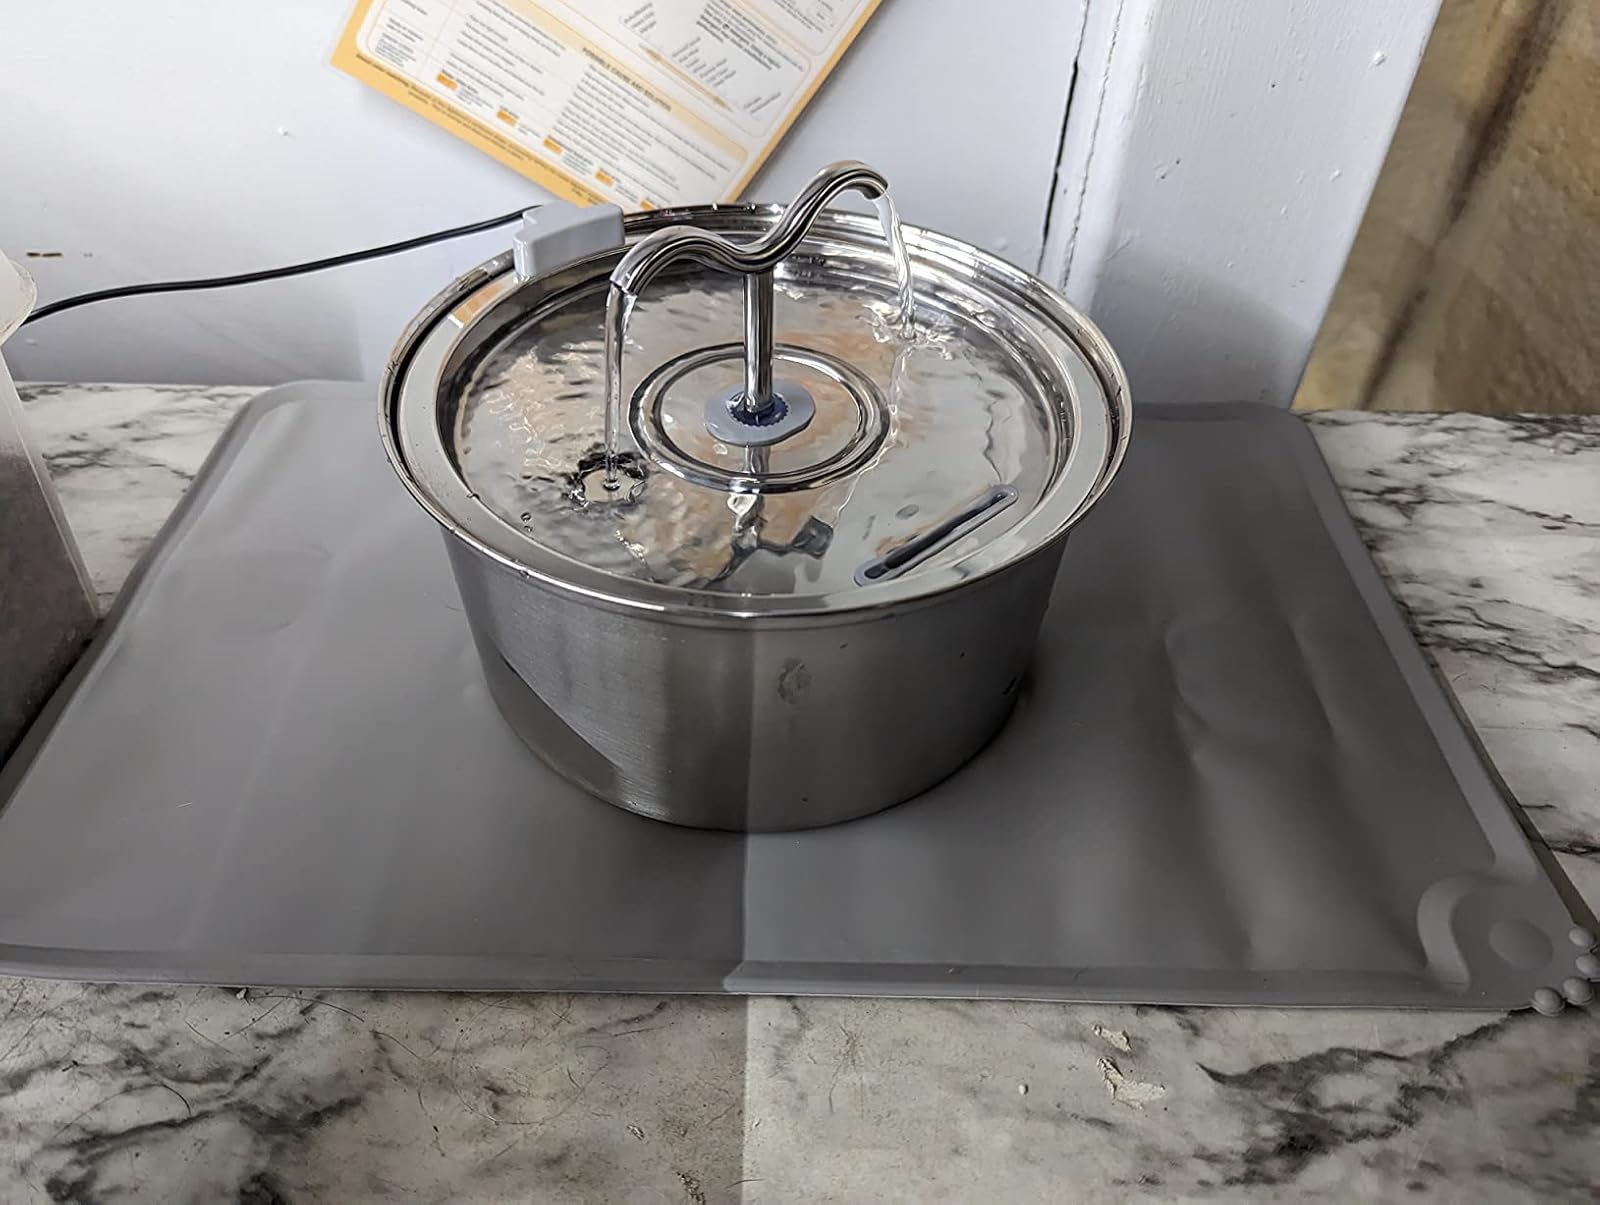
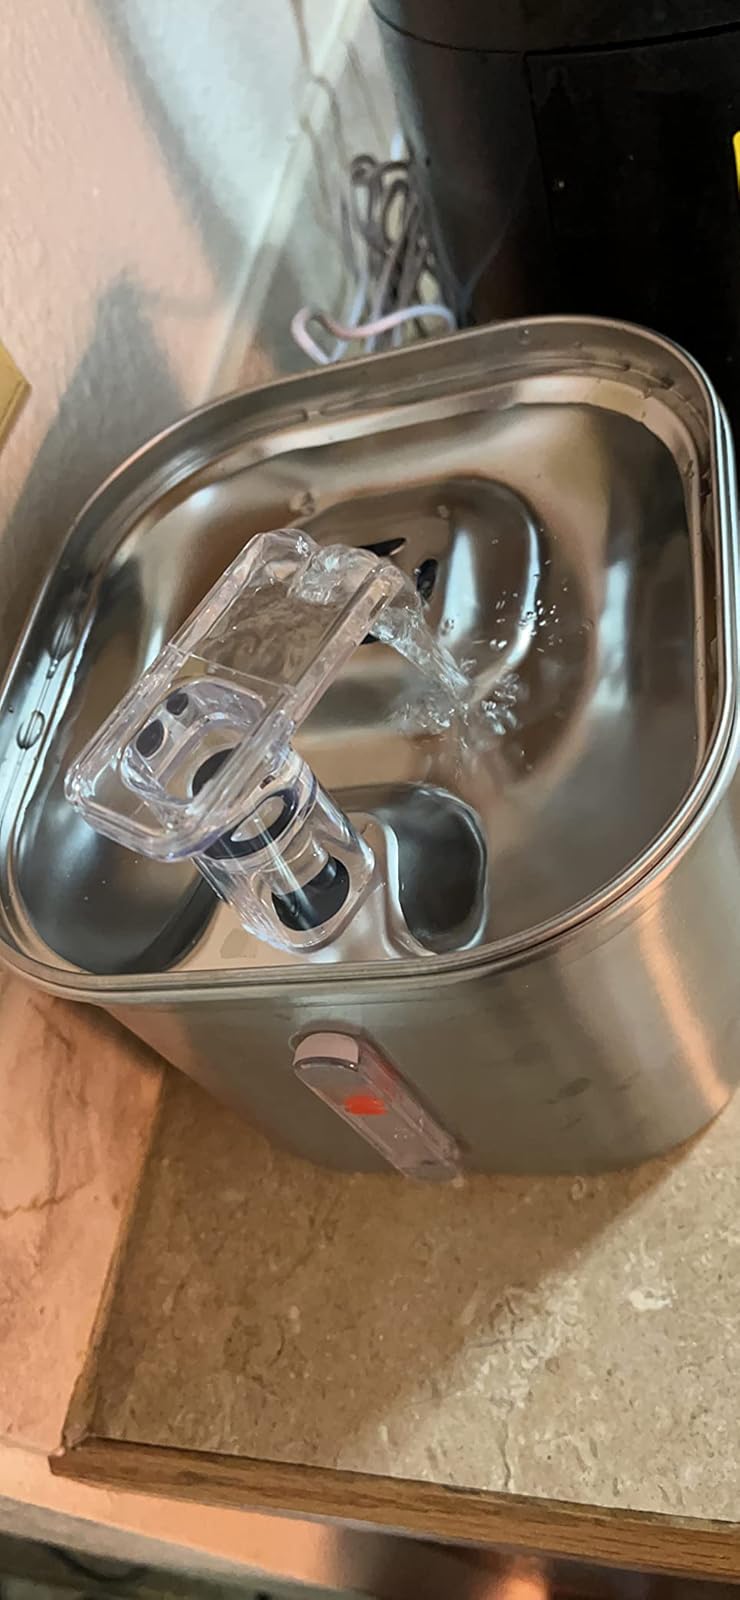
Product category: items_bowl
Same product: no